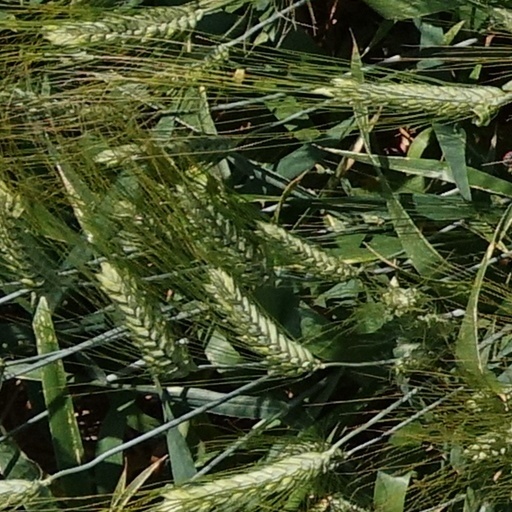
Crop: wheat